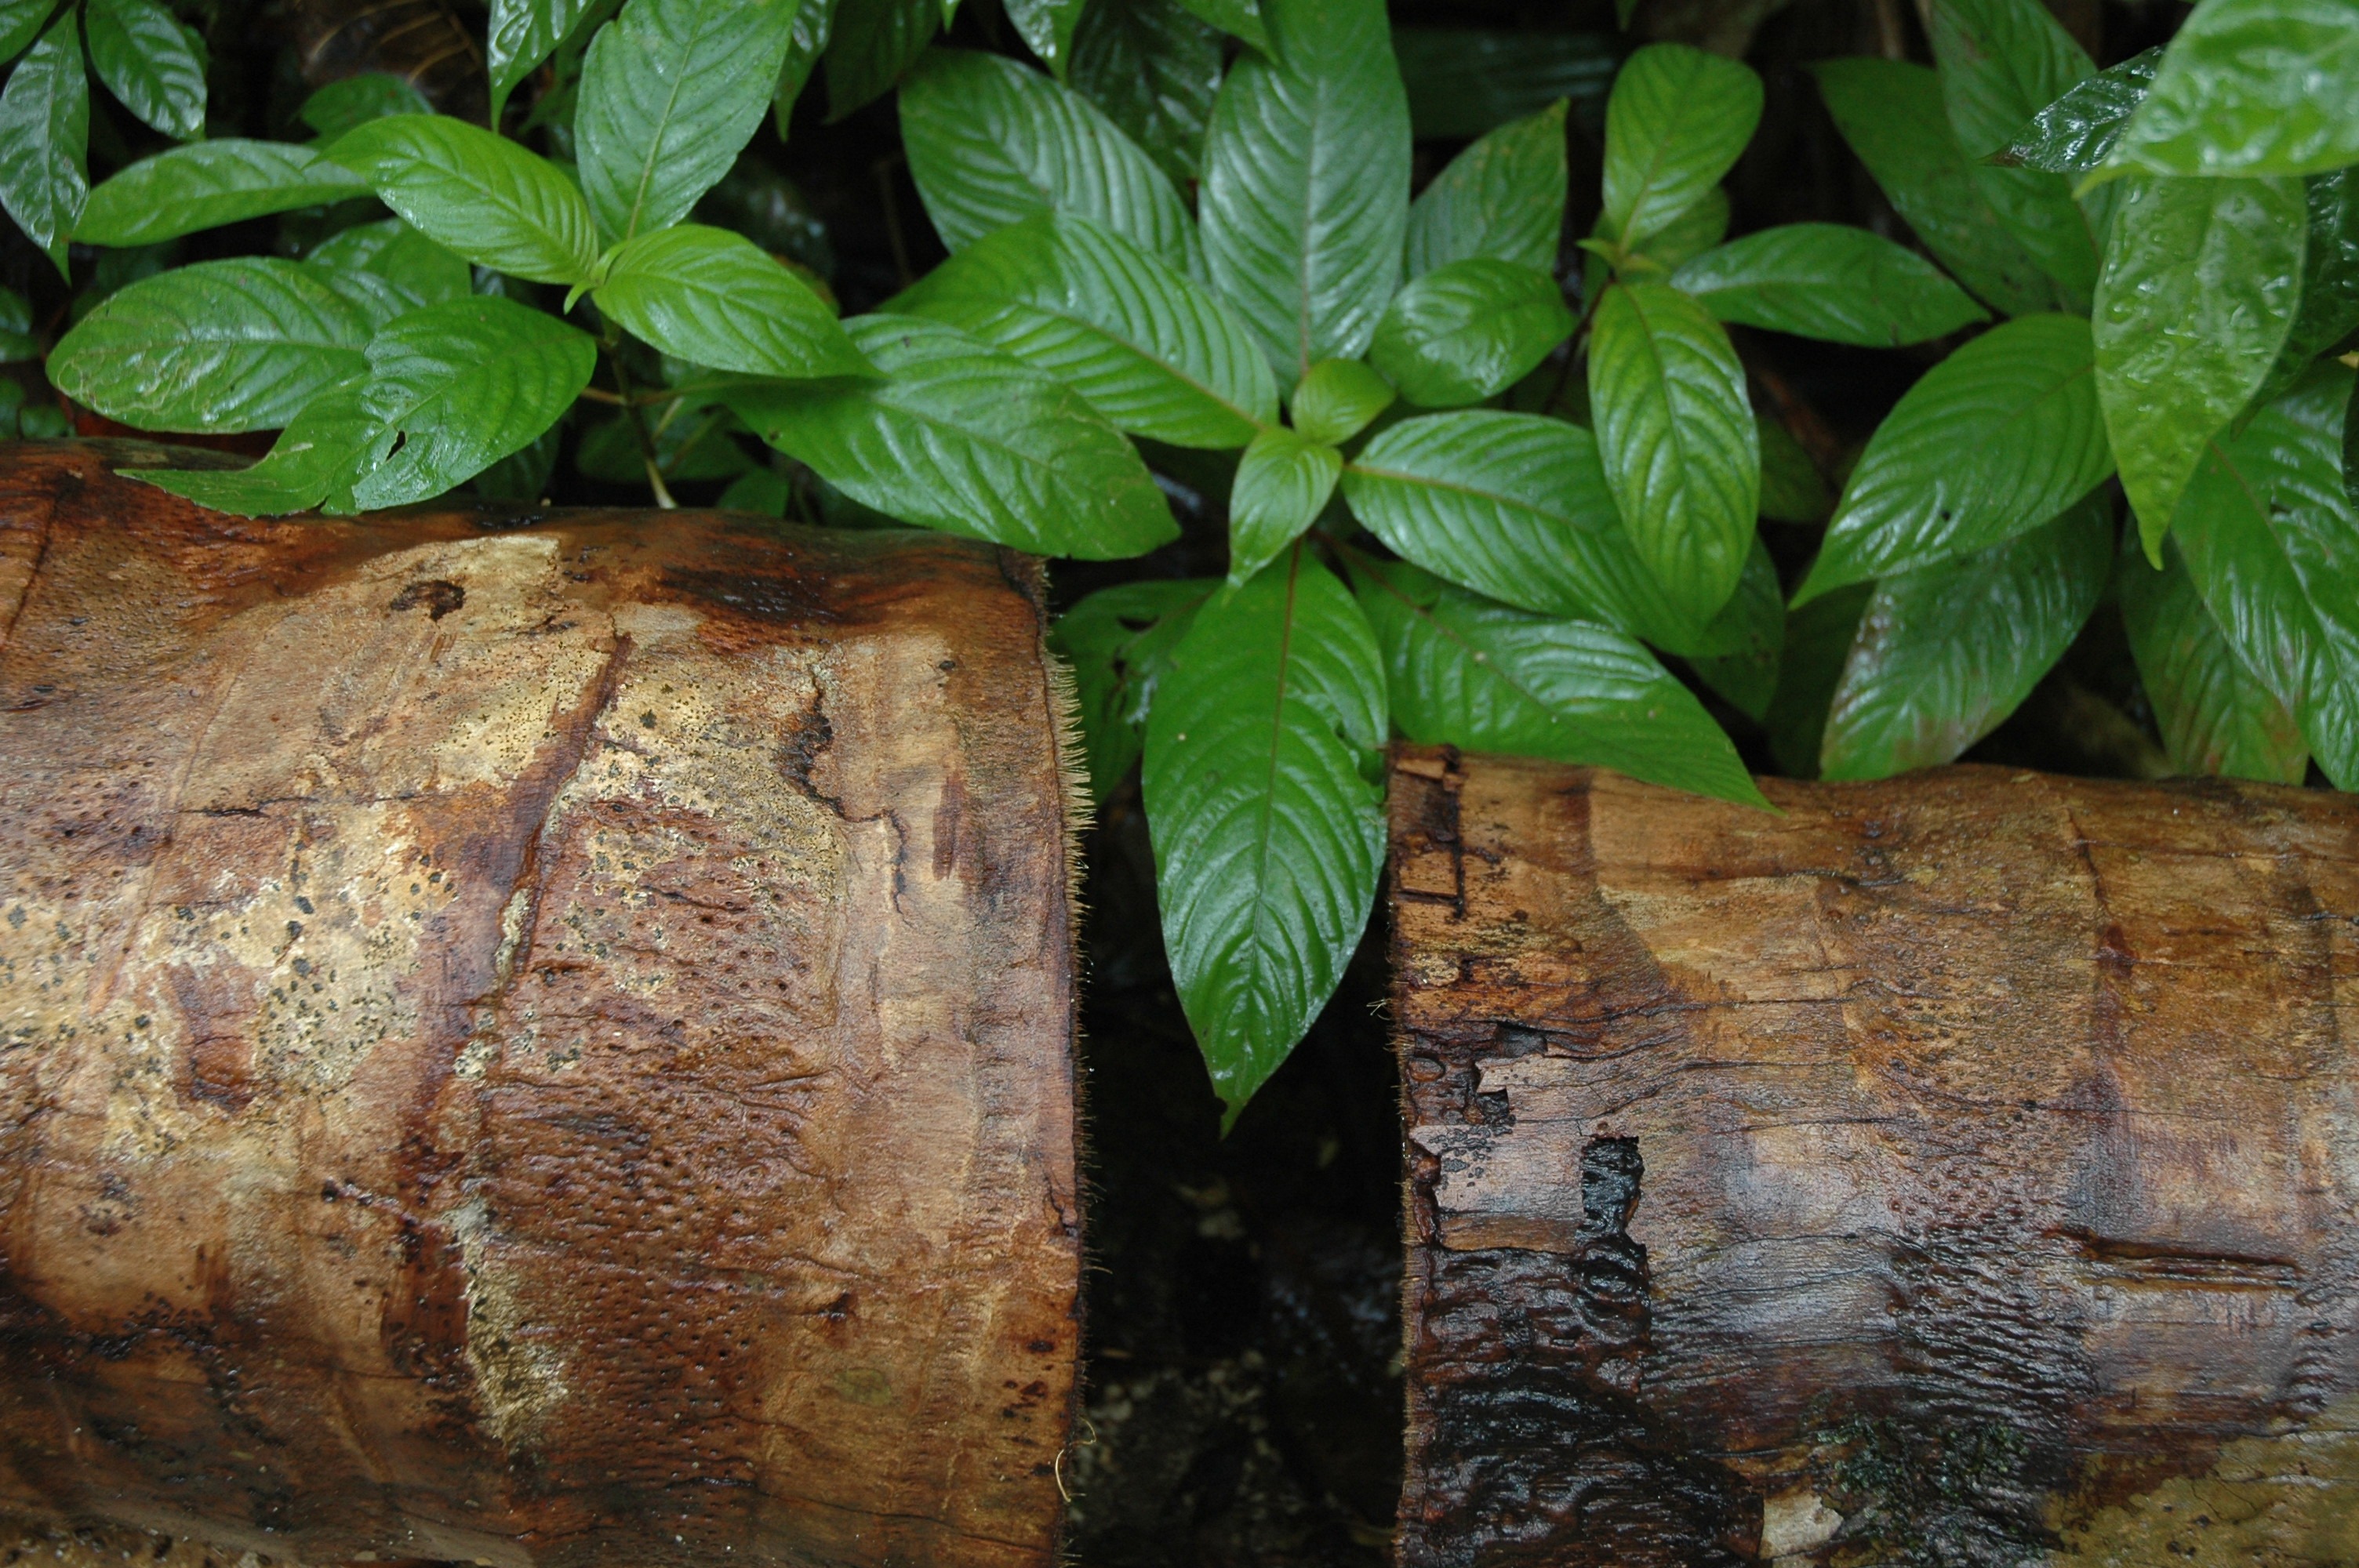
tree, nature, forest, outdoor, wilderness, plant, leaf, flower, chopped, environment, foliage, log, green, jungle, tropical, natural, soil, botany, agriculture, garden, flora, fauna, cut, leaves, outdoors, woods, woodland, organic, barbados